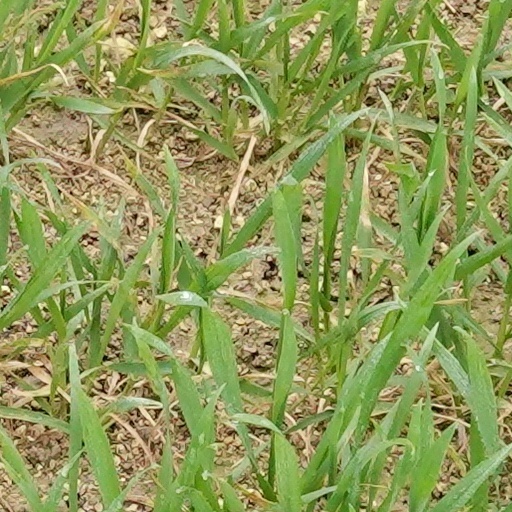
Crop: wheat